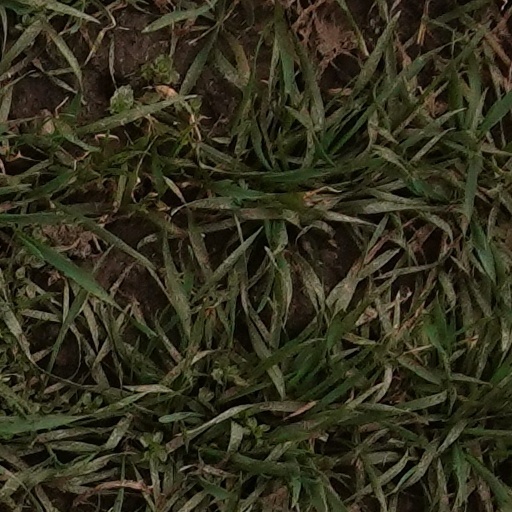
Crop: wheat